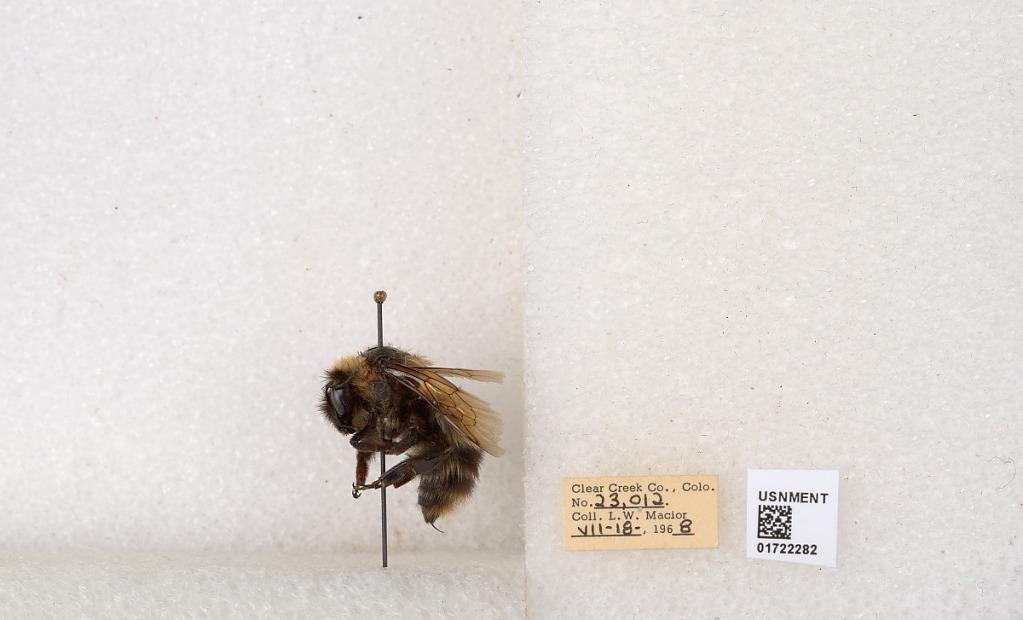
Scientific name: Bombus kirbyellus
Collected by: L. Macior
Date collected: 1968-7-18
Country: United States
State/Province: Colorado
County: Clear Creek
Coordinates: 39.6891, -105.644